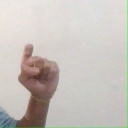
अक्षर: इ